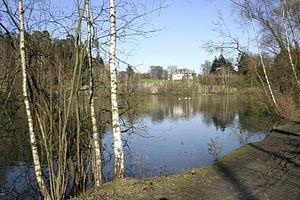
La Hulpe (Belgique), le parc du château Solvay.
Le Domaine Solvay, du nom de l'industriel Ernest Solvay, est un parc public situé dans la commune de La Hulpe en Région wallonne, Belgique.
La Hulpe est une commune francophone de Belgique située en Région wallonne dans la province du Brabant wallon, à une vingtaine de kilomètres du centre de Bruxelles.
La liste du patrimoine immobilier exceptionnel de la Wallonie est établie par arrêté du Gouvernement wallon. Au 7 février 2013, elle comprenait les biens suivants. Une nouvelle liste révisée est parue au Moniteur belge du 26 octobre 2016. Elle reprend les 218 biens inscrits par le Gouvernement wallon sur la liste du Patrimoine exceptionnel de la Wallonie. La liste 2016 comprend quatre nouveaux biens